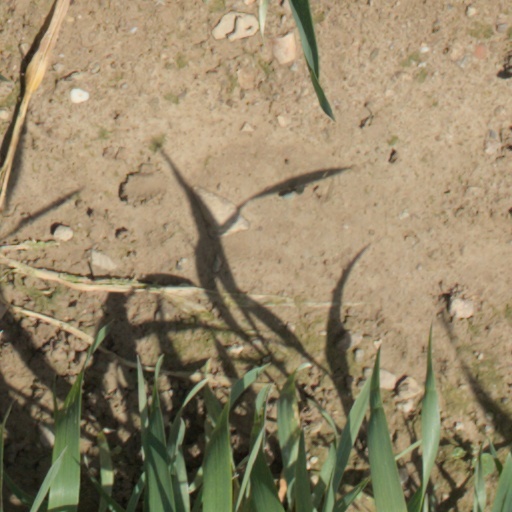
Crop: wheat